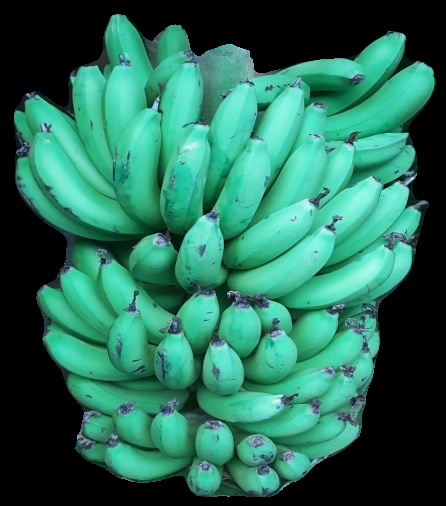
Variety: pachbale
Grade: grade1